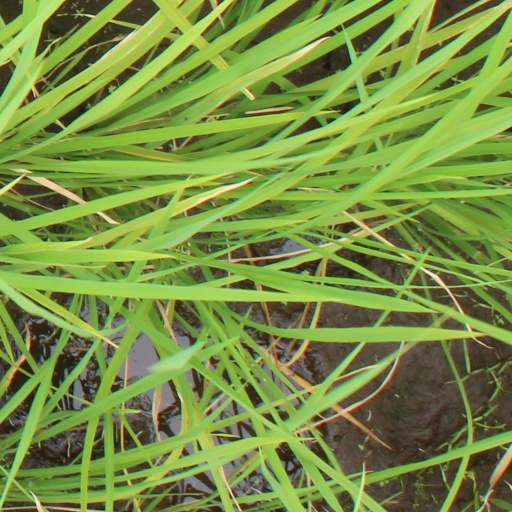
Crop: rice